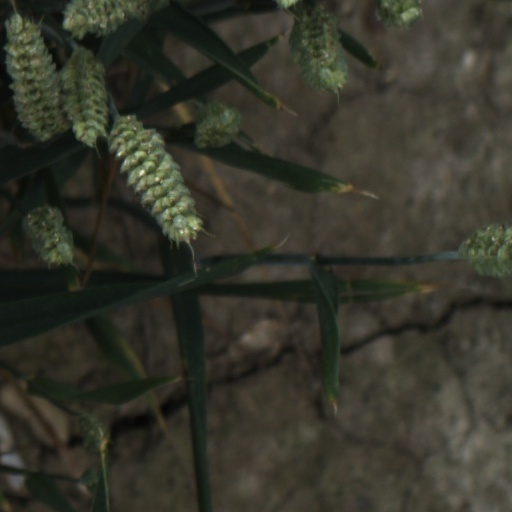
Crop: wheat